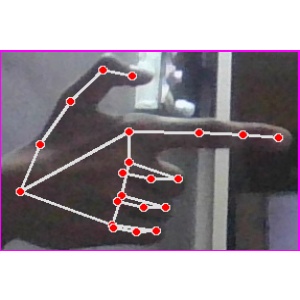
अक्षर: ब